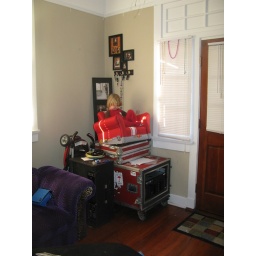
sitting in his chair on the big box (3)